Smith special counsel investigation

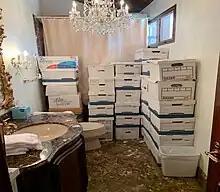
Document boxes in Mar-a-Lago bathroom

On January 12, CNN reported that the investigators sought to learn who was paying the legal bills of subpoena recipients.